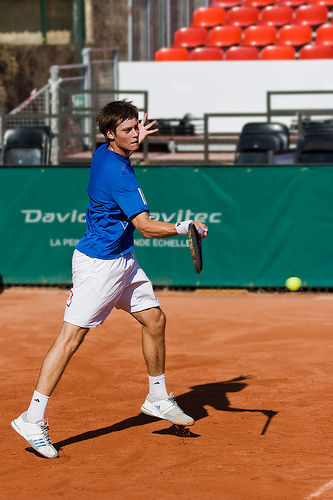
question: 誰がいますか？
answer: 男性

question: 男性はどこにいますか？
answer: テニスコート

question: 男性はどうしていますか？
answer: テニスラケットを振っている

question: テニスボールはいくつありますか？
answer: １個

question: テニスラケットはいくつありますか？
answer: １個

question: 看板はどこにありますか？
answer: 男性の後ろ

question: 男性の洋服は何色ですか？
answer: 青色

question: 男性のズボンは何色ですか？
answer: 白色